J. Sella Martin

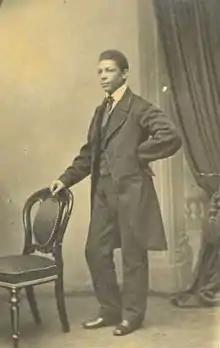

John Sella Martin (September 27, 1832 – August 11, 1876) escaped slavery in Alabama and became an influential abolitionist and pastor in Boston, Massachusetts. He was an activist for equality before the American Civil War and travelled to England to lecture against slavery. When he returned, he preached in Presbyterian churches in Washington, D.C.